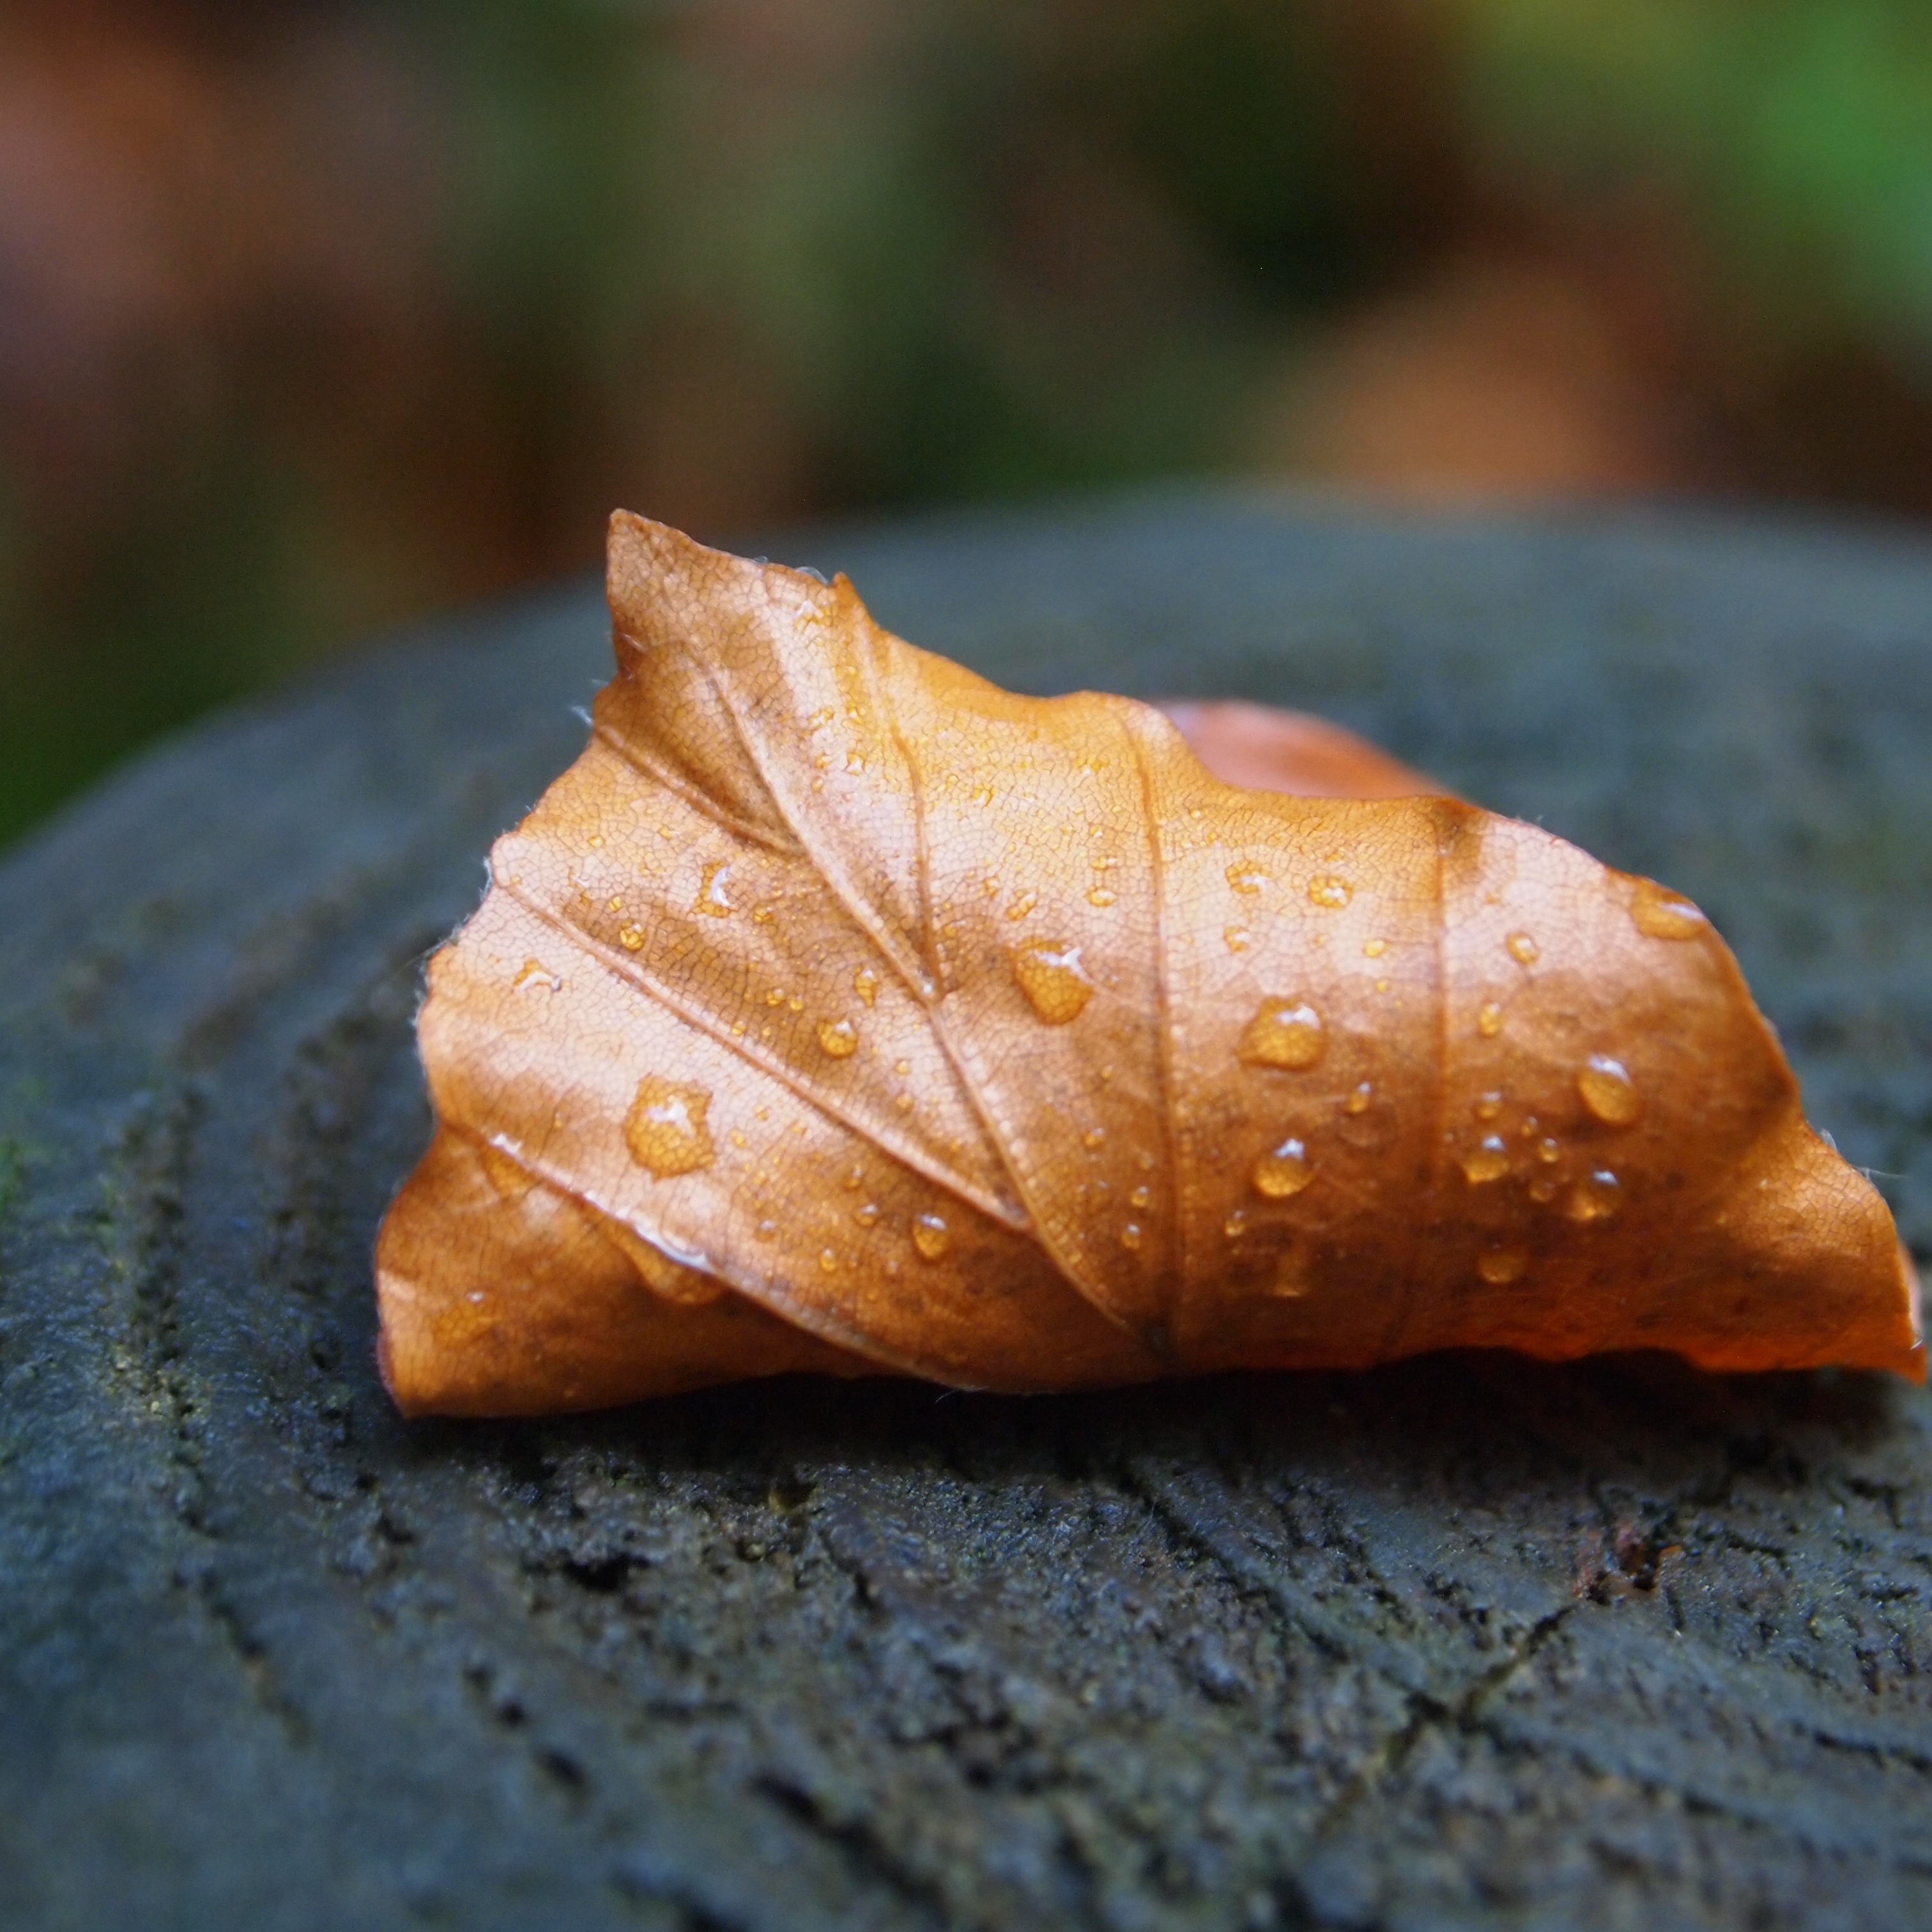
nature, plant, leaf, flower, food, produce, autumn, close up, sheet, drops, tree stump, curled, fall colors, macro photography